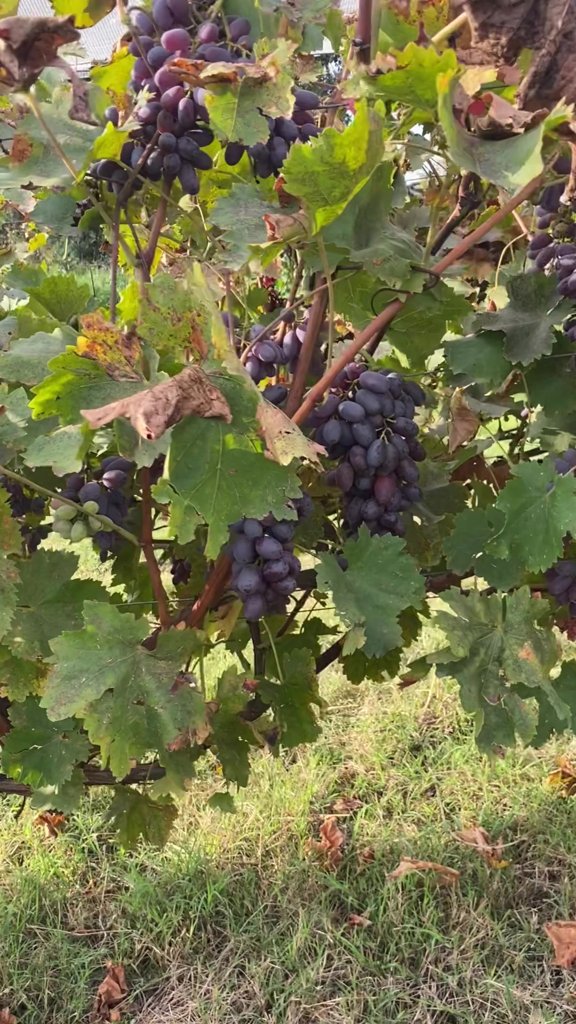
Berries visible: 122
Grape clusters: 7